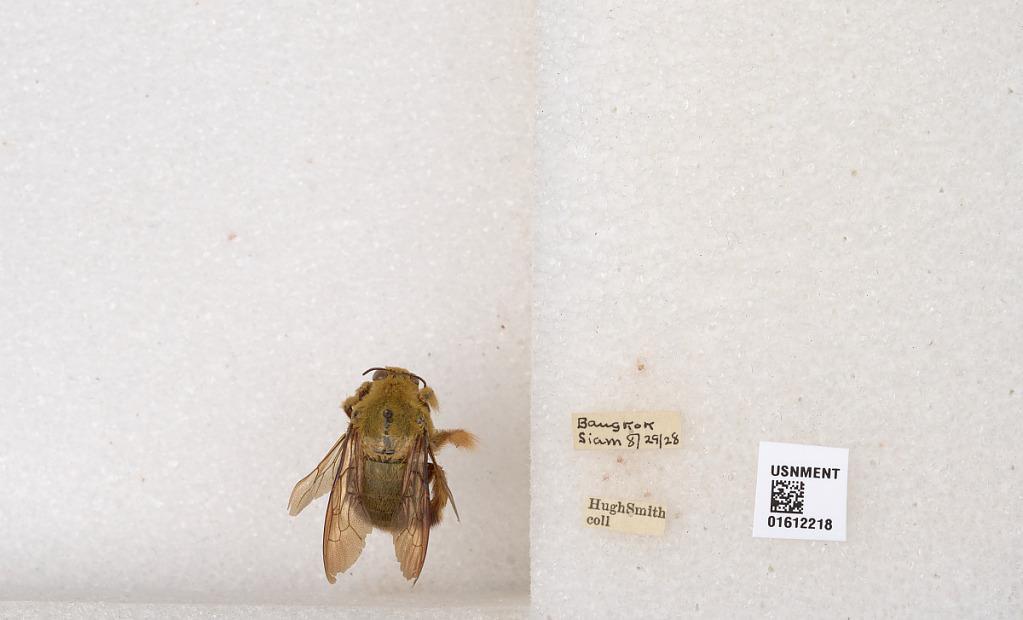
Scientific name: Xylocopa (Koptortosoma) sp.
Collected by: H. Smith
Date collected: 1928-8-29
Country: Thailand
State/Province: Bangkok
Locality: Bangkok